Hatfield Marine Science Center

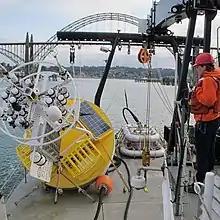
An OSU marine technician prepares a surface mooring

The Hatfield Marine Science Visitor Center is the public education wing of the HMSC. The visitor center's exhibits focus on marine species, marine research, and the coastal environment. The visitor center offers public programs and tours and is open year-round. Admission is by donation.